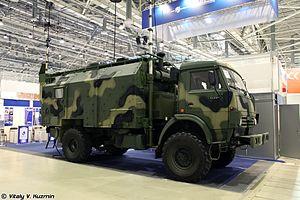
KamAZ-4350 est un camion militaire russe produit par KamAZ depuis 2003. Il est le successeur du KamAZ-43118 et est remplacé par le KamAZ-53501.